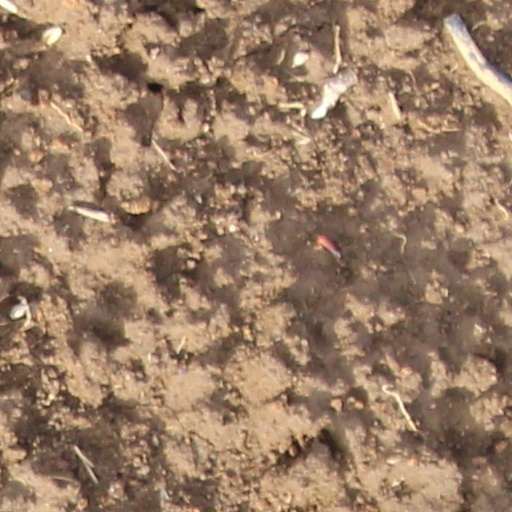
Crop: wheat